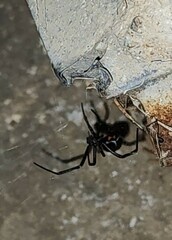
Species: Lactrodectus_hesperus